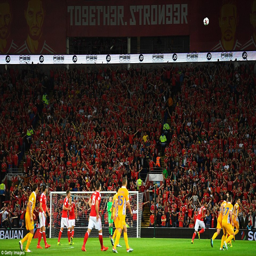
the home fans were in fine voice as they welcomed home for their first match of the qualifying campaign